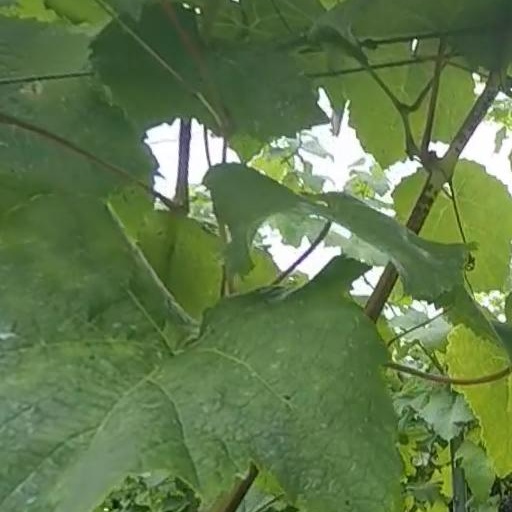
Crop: grape